Danny Amendola

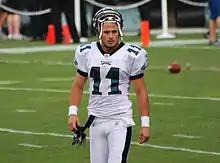
Amendola in August 2009

After his contract expired with the Cowboys, Amendola was signed to the Philadelphia Eagles practice squad on January 6, 2009. Following the season, Amendola was re-signed to a future contract on January 19, 2009. He was waived during final cuts on September 5, 2009. He was re-signed to their practice squad on September 6, 2009, but never played a down in the regular season.